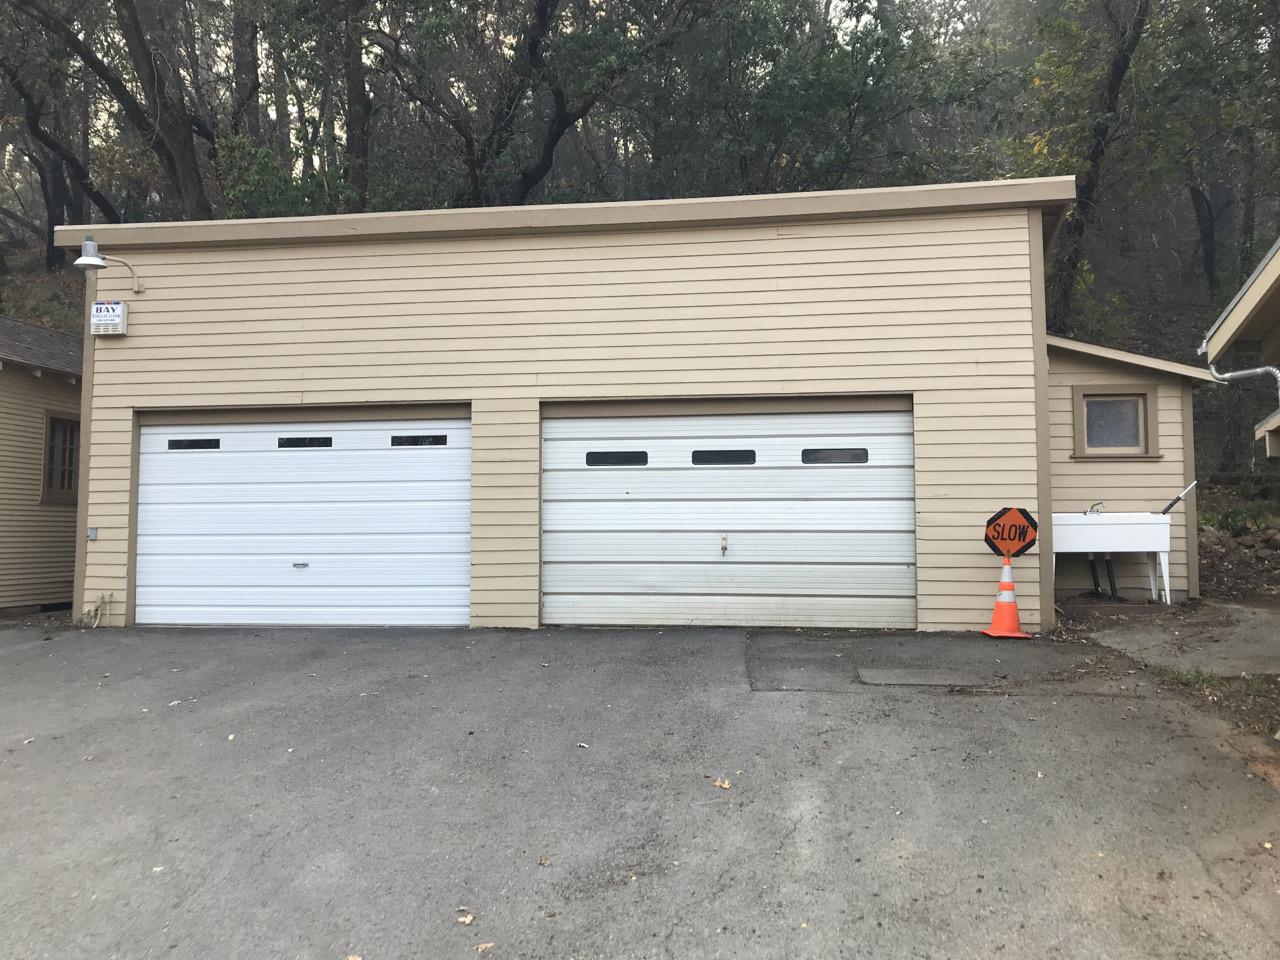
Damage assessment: no_damage